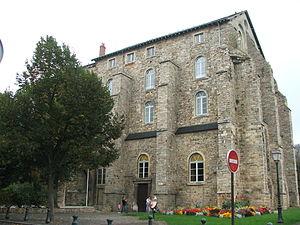
La façade sud-ouest de la collégiale Saint-Pierre la cour au Mans, entre les quartiers Saint-Nicolas, Plantagenêt et les Halles.
La place Saint-Pierre est une place qui se situe au Mans.